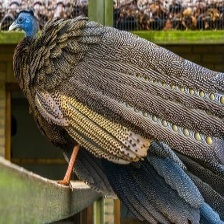
Species: GREAT ARGUS
Scientific name: ARGUSIANUS ARGU